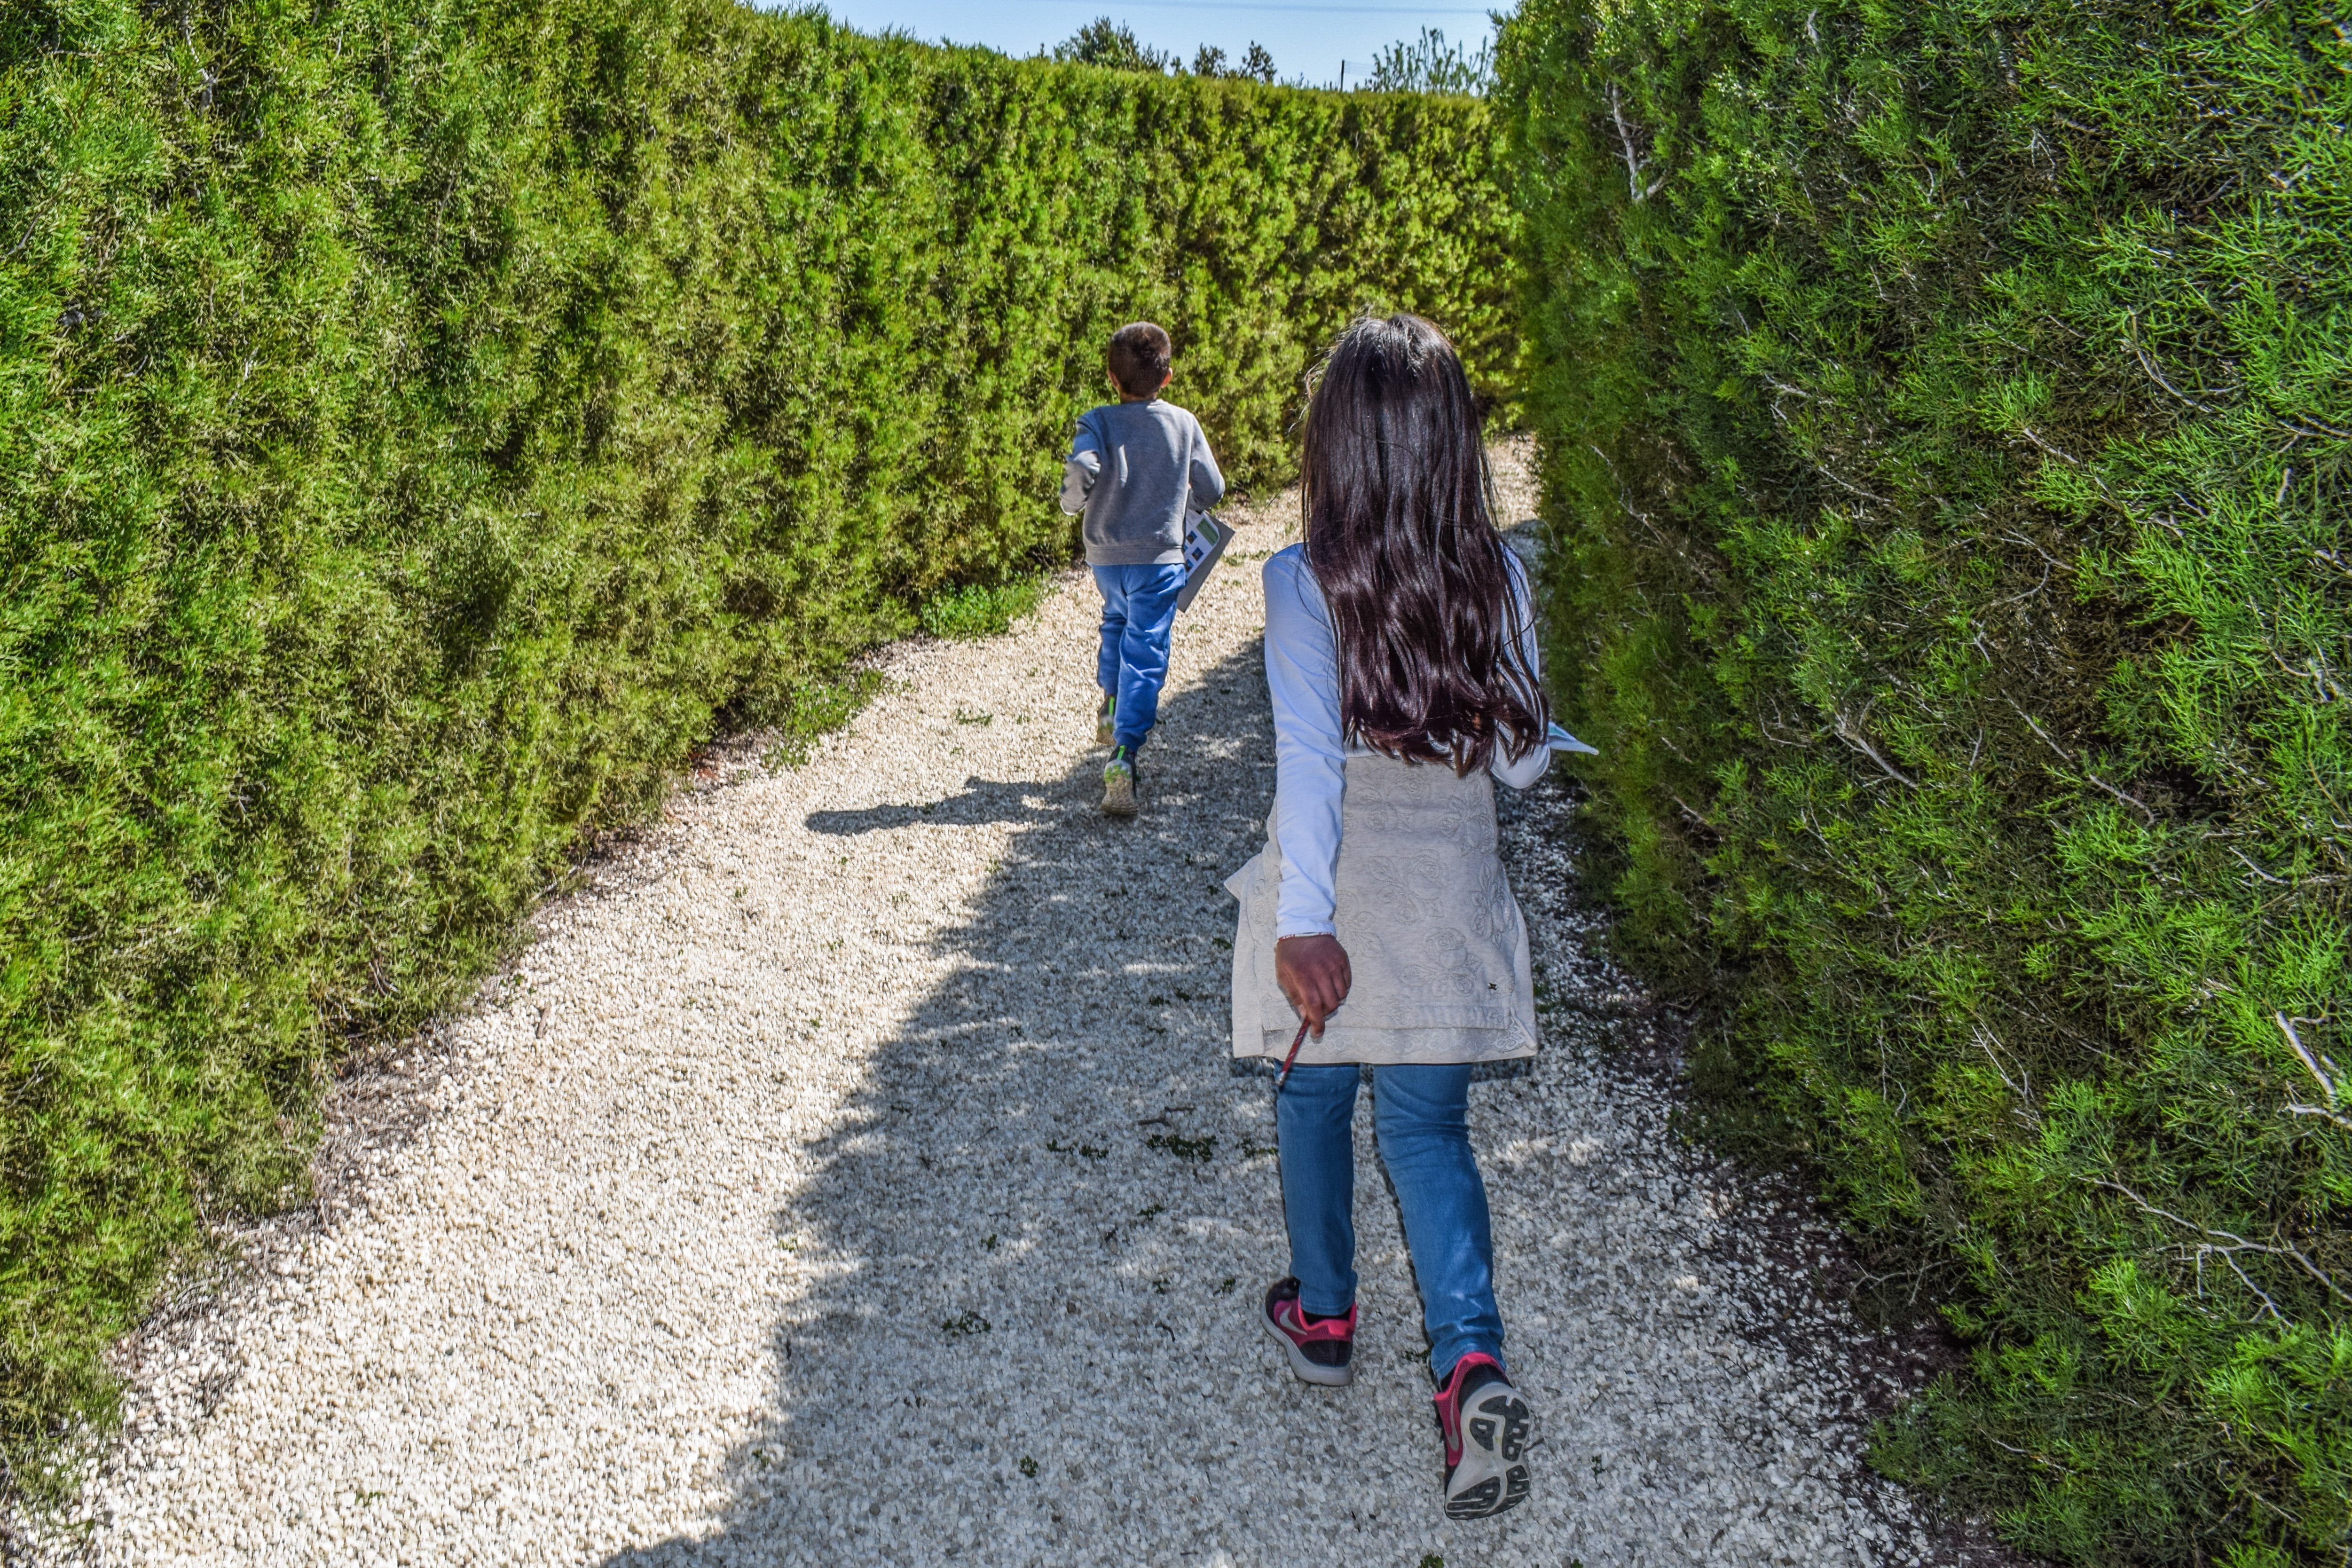
grass, outdoor, walking, hiking, trail, game, adventure, playing, leisure, activity, education, kids, maze, kids playing